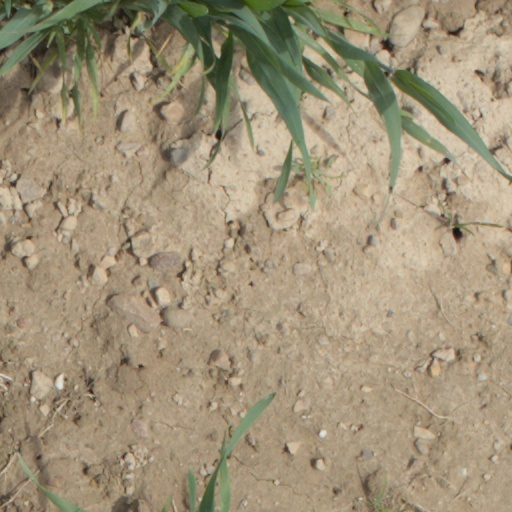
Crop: wheat